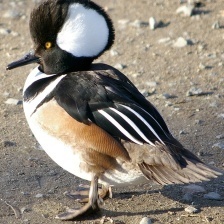
Species: HOODED MERGANSER
Scientific name: LOPHODYTES CUCULLATUS